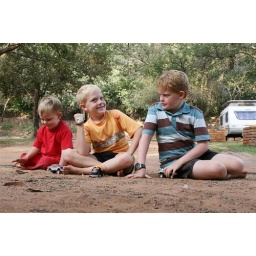
Brothers playing with their cars in the sand